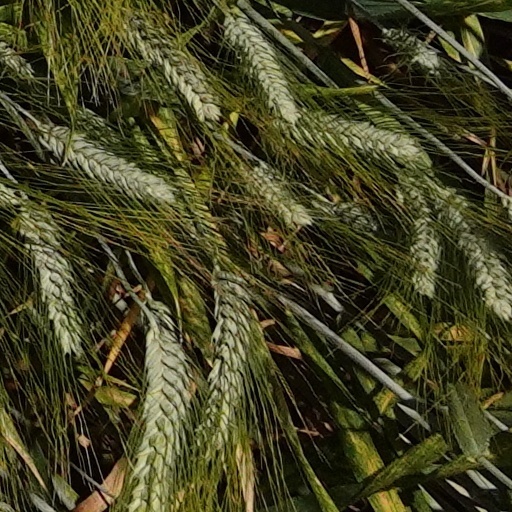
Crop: wheat